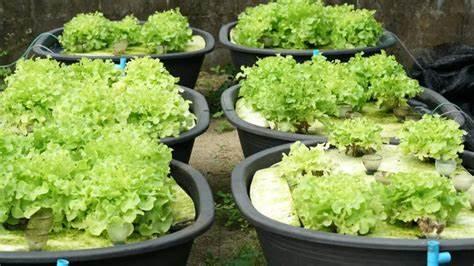
Mfumo wa ukulima wa kisasa wa haidroponiki umetumika katika ukuzaji maua ya kisasa. Maua haya yana rangi ya kijani kibichi inayovutia. Kila ua liko kwenye kifaa cha plastiki kama ndoo jeusi huku imezingiriwa na mawe na bomba la kupitisha maji.